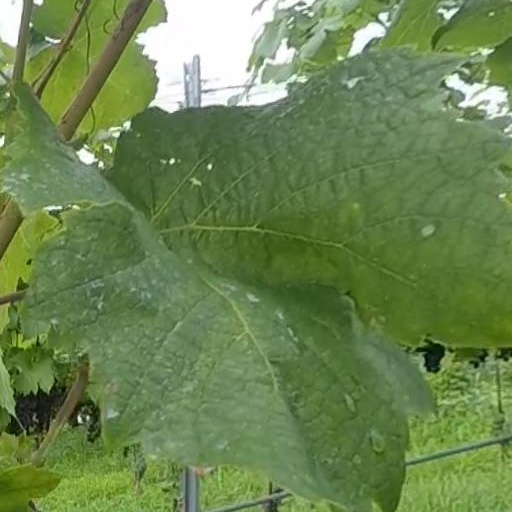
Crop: grape